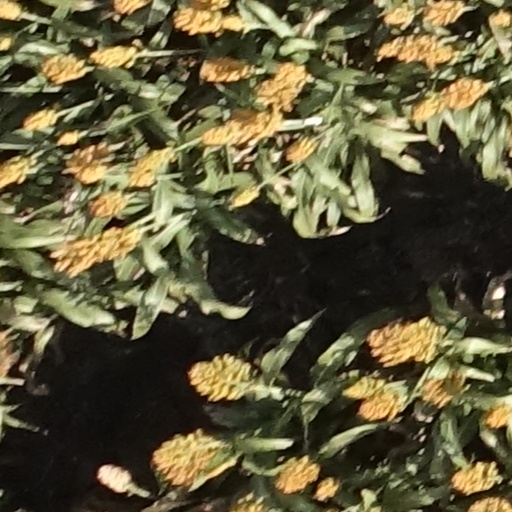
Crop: sorghum